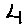
Label: 4